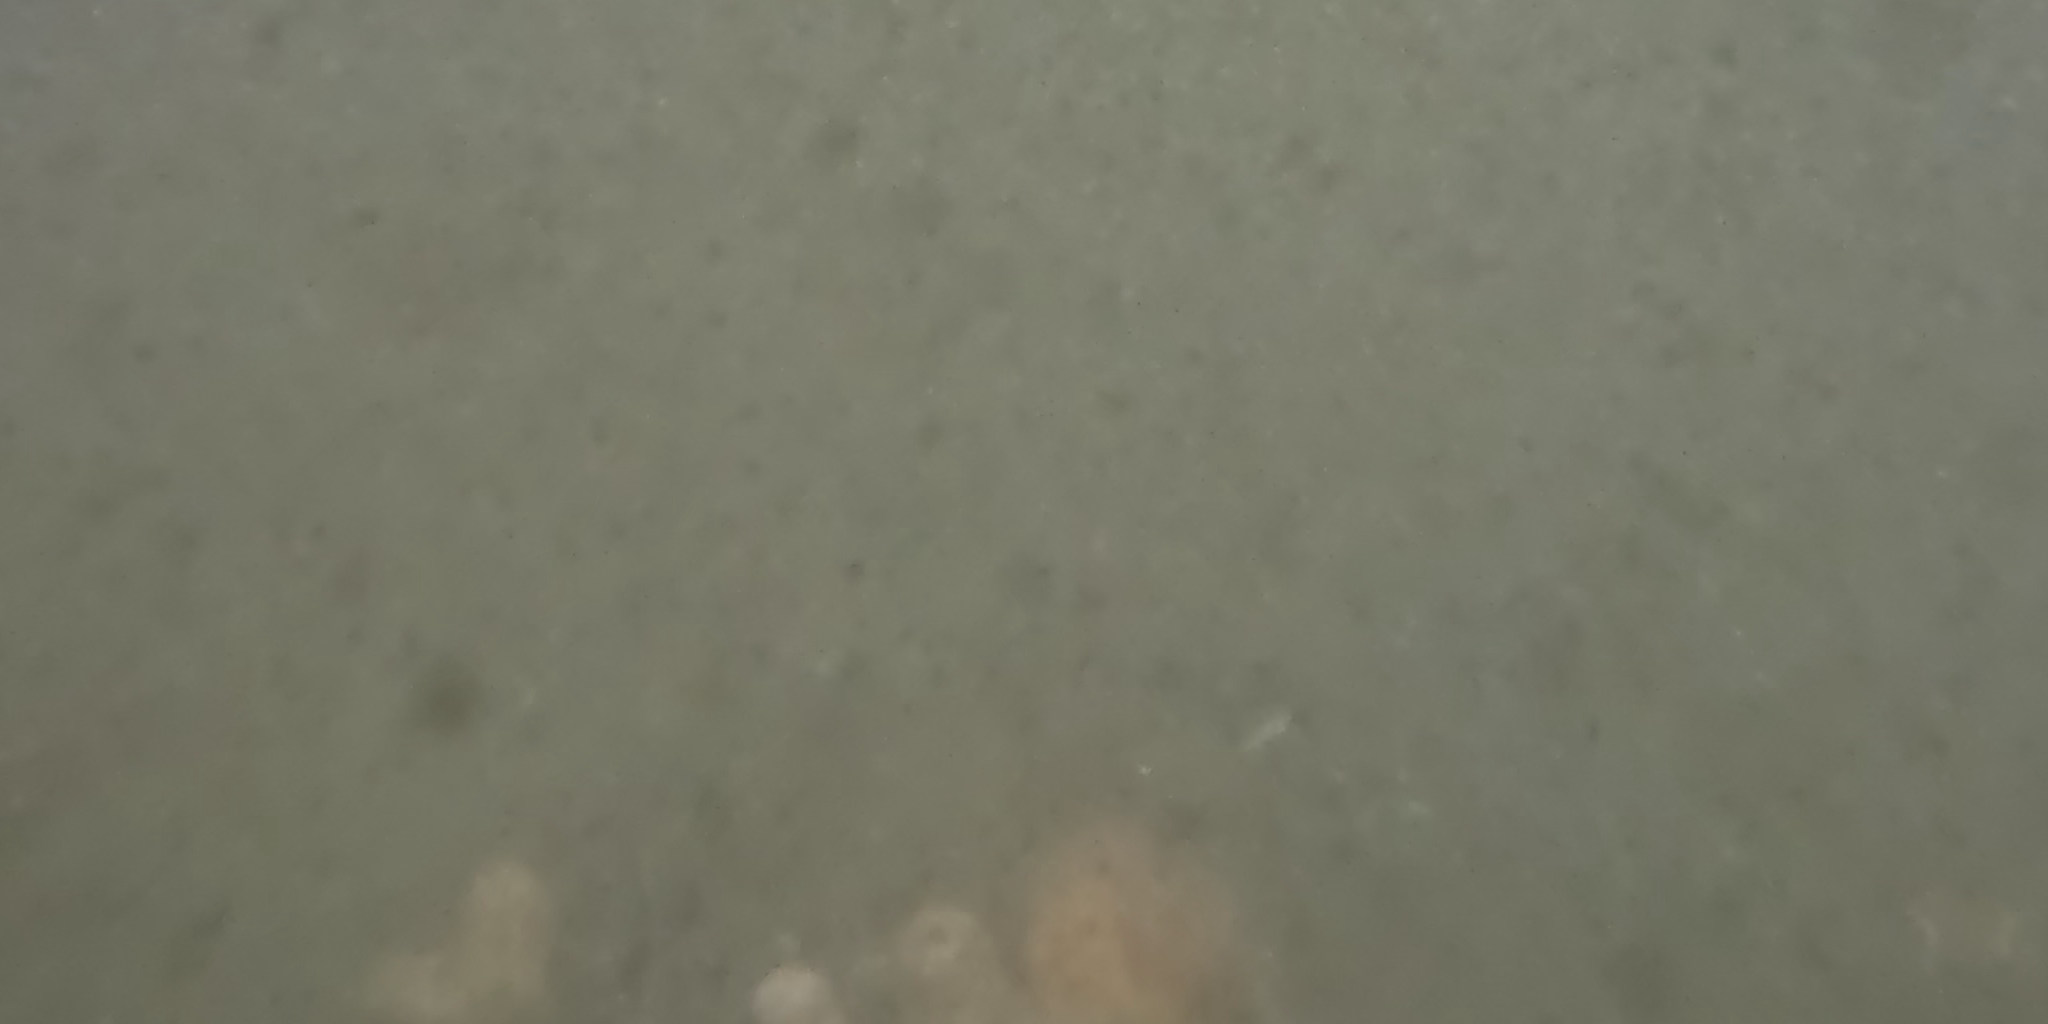
Seabed habitat: stone